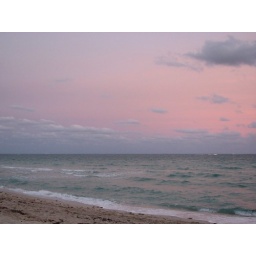
twilight sky over Miami beach